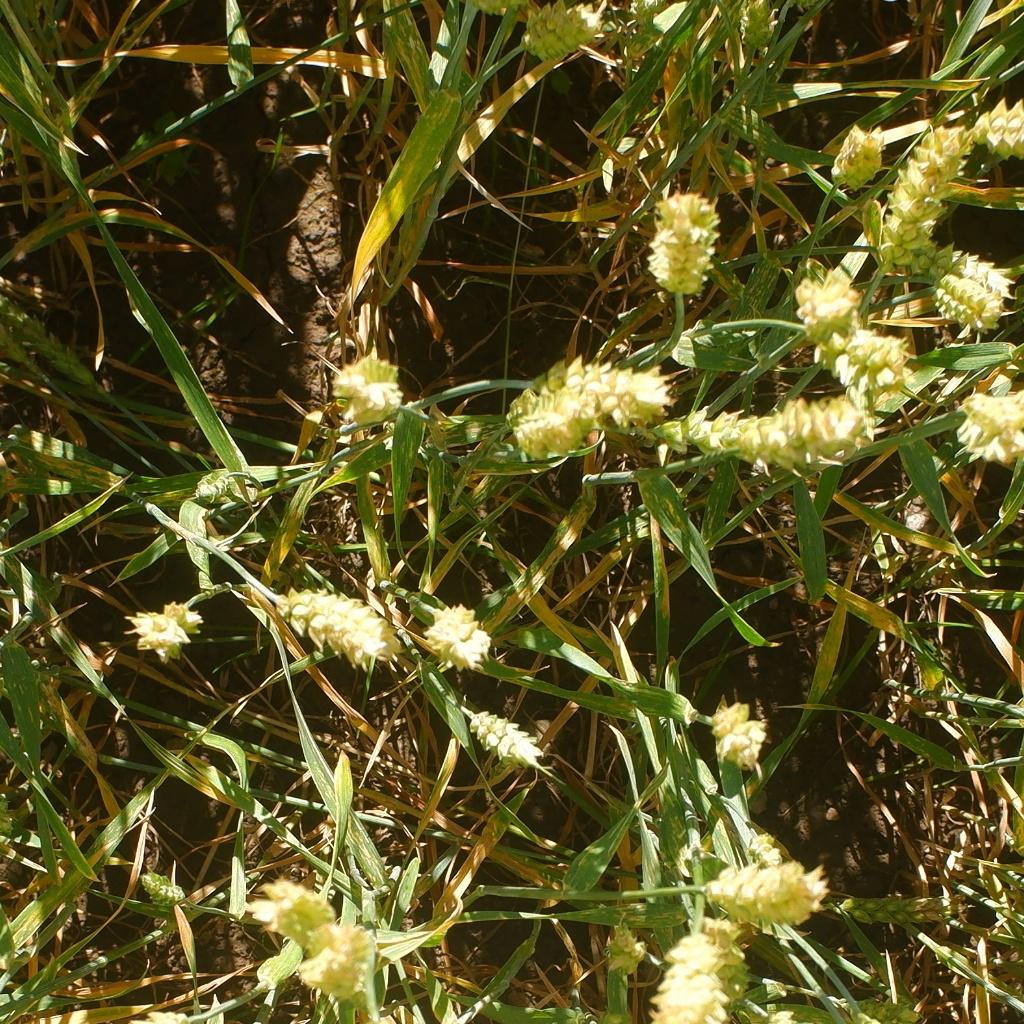
Country: Norway
Location: NMBU
Wheat development stage: Ripening